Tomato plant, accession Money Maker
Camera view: horizontal (90 deg, fisheye); turntable rotation: 30 degrees
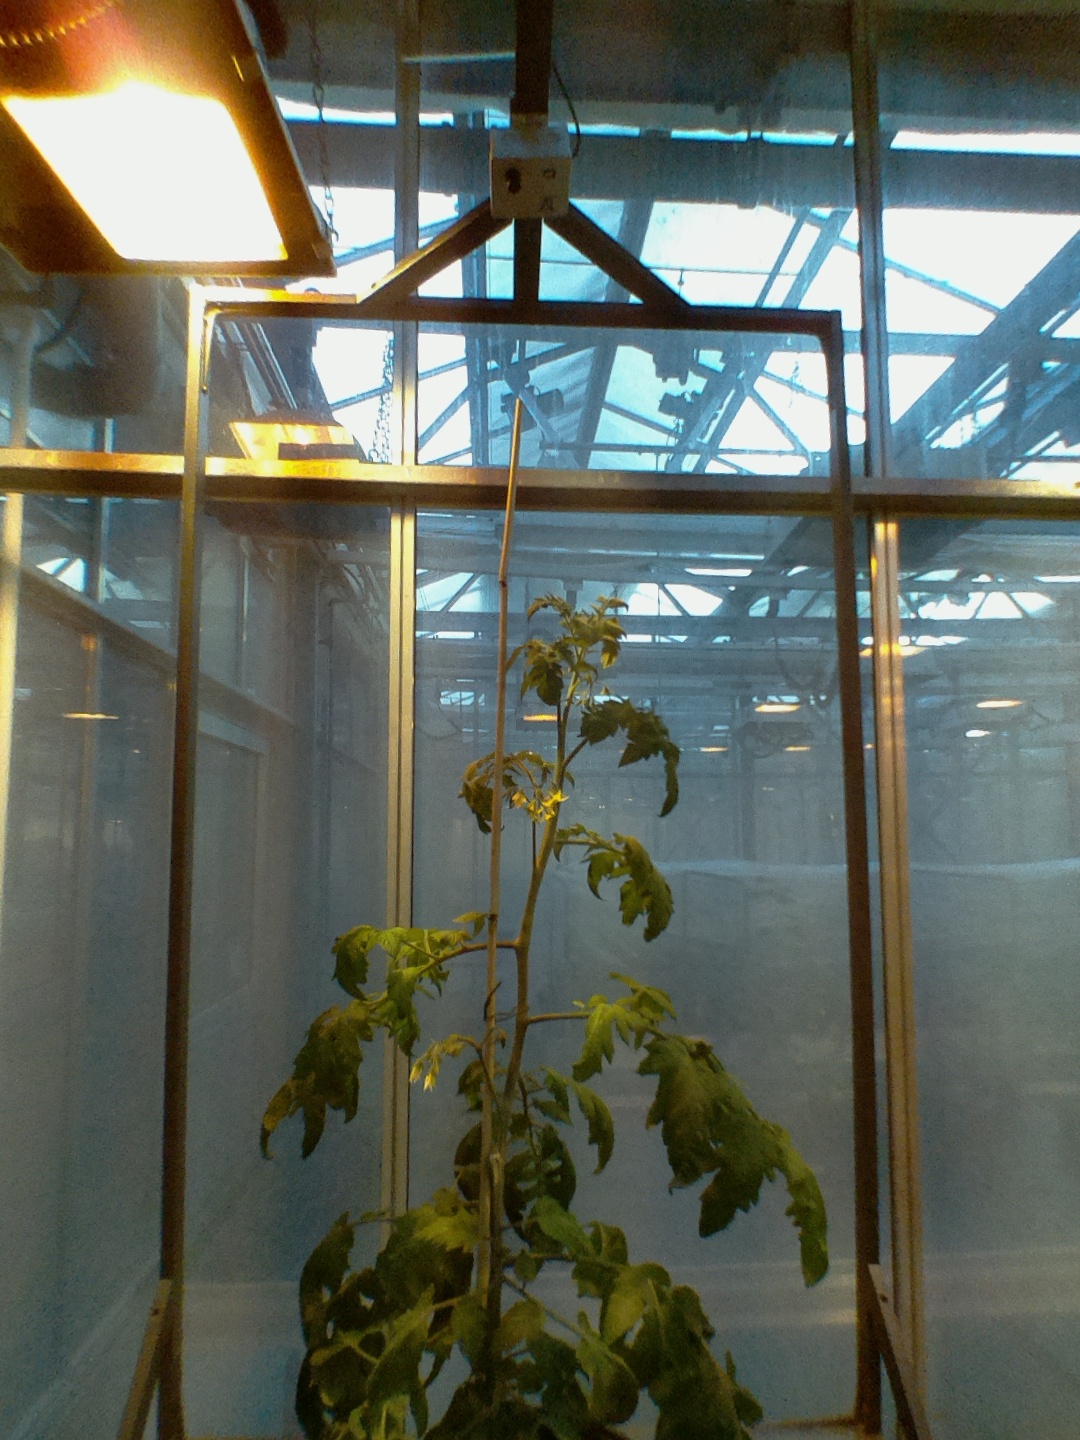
BBCH growth stage 70: Fruits at the main stem or branches visibles